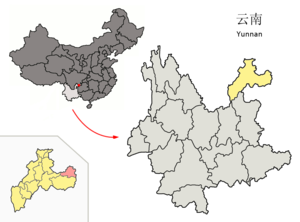
Le xian de Weixin est un district administratif de la province du Yunnan en Chine. Il est placé sous la juridiction de la ville-préfecture de Zhaotong.